Niihama

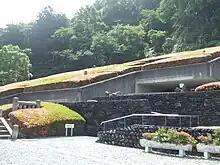
Besshi Copper-mine Memorial Museum

The Besshi copper mine (once considered to be one of the most productive in the world) jump-started the Sumitomo zaibatsu. Even though the mine has since closed (its legacy is now preserved in a small museum and onsen attraction, Minetopia Besshi), Sumitomo remains a large presence in town. The economy of Niihama is supported largely by factories as well as activities at its ports.